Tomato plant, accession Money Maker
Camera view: horizontal (90 deg, fisheye); turntable rotation: 0 degrees
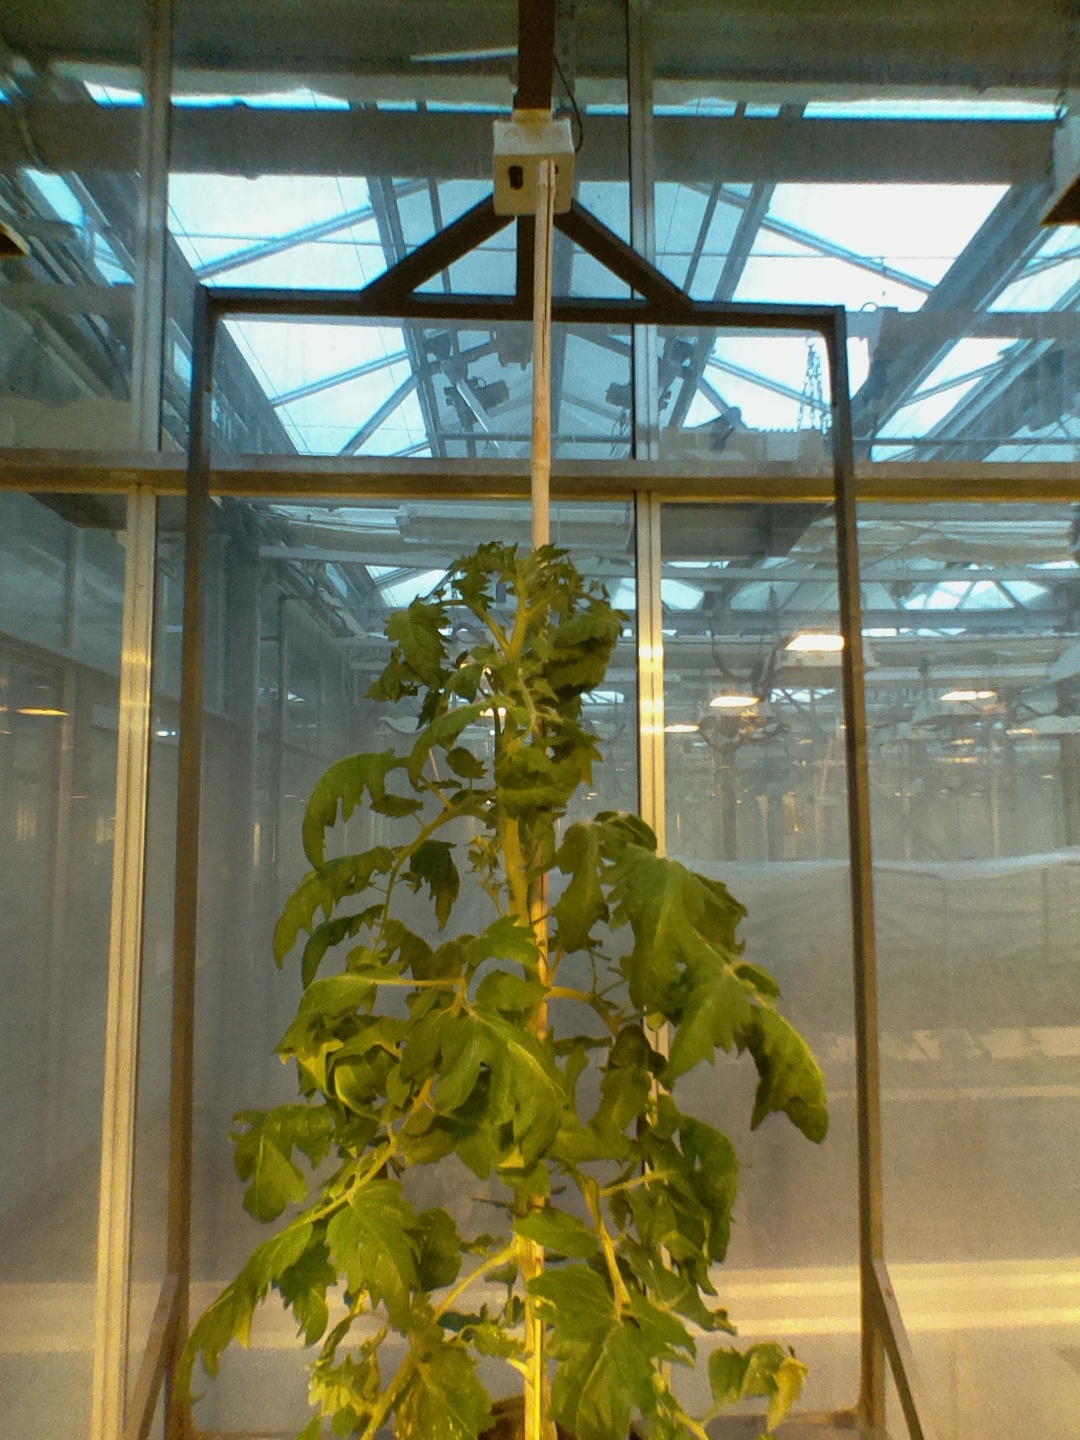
BBCH growth stage 69: End of flowering, 90%-100% of flowers open, more petals falling